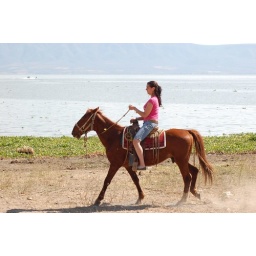
It was a Mexican holiday so tourists were out in force renting horses. Note the boat and water skiier.